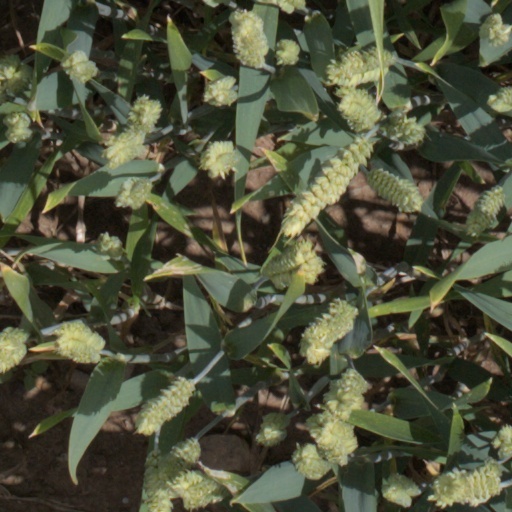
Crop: wheat